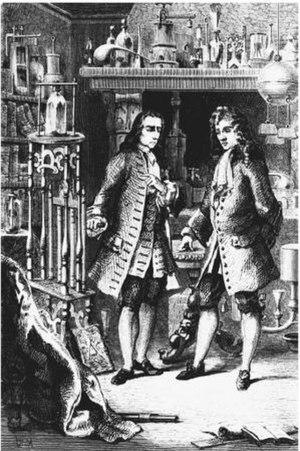
L’autocuiseur, appelé également « Cocotte-minute », est un ustensile de cuisine constitué d'un récipient en métal épais hermétiquement clos par un couvercle équipé d'une valve de dépressurisation. Il permet de cuire les aliments sous haute pression.